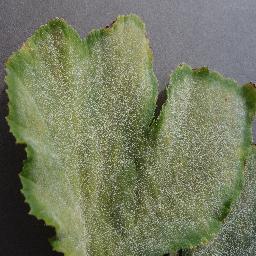
Label: Squash___Powdery_mildew